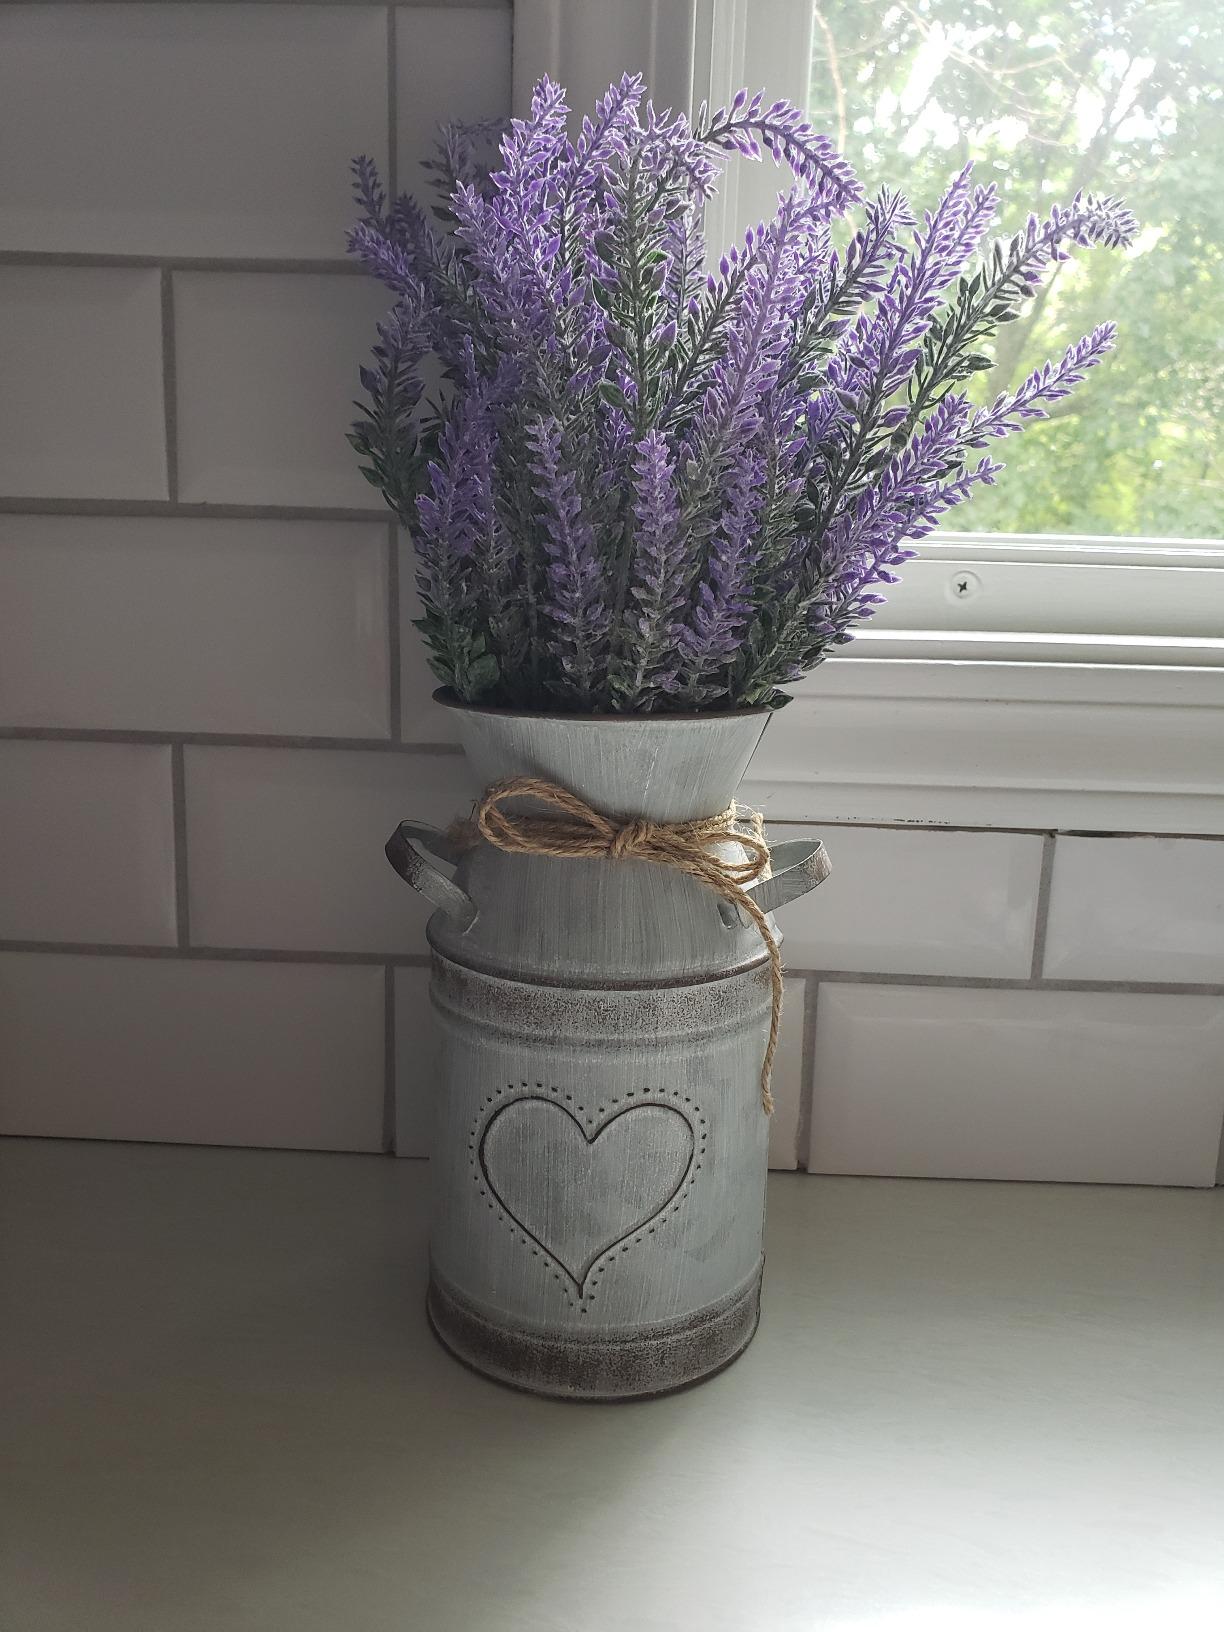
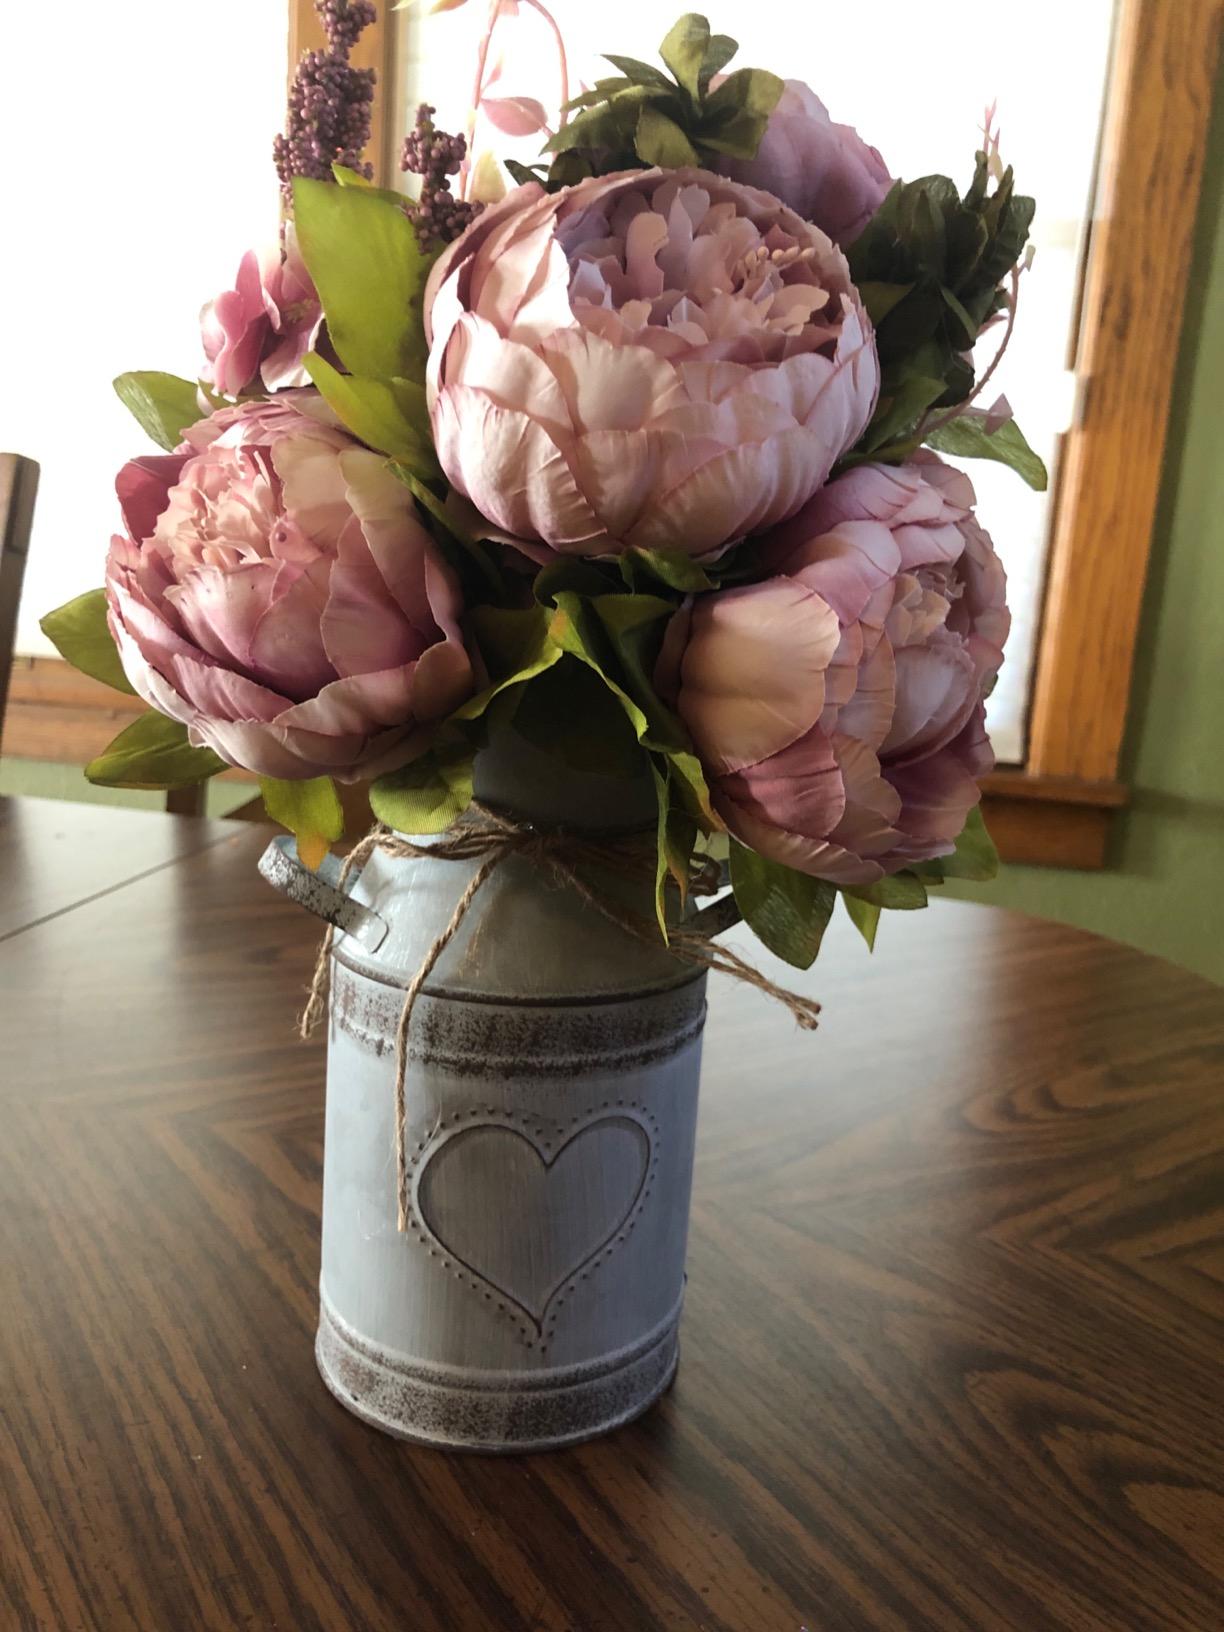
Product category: vase
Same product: yes